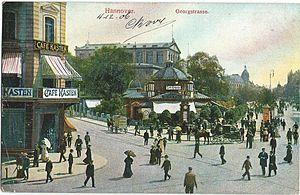
Vue de Hanovre au début du XXe siècle (carte postale).